Brands Hatch

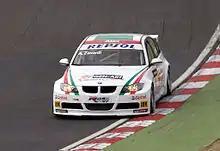
Alex Zanardi driving a BMW 320si in 2008 WTCC, on his way the third in Race 2

WTCC witnessed BMW and Chevrolet share the glory when they returned to Kent for the WTCC Race of UK, 27 July 2008. Jörg Müller of BMW Team Germany and Alain Menu for Chevrolet claimed a win each. The German inherited his win when Robert Huff (Chevrolet) went off while leading. As for Menu, this was his third WTCC win at Brands in three years, closely followed home by Félix Porteiro and Alex Zanardi in third.